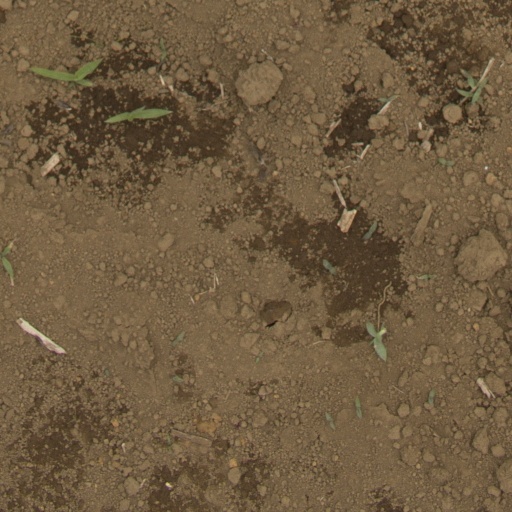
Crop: Jerusalem artichoke